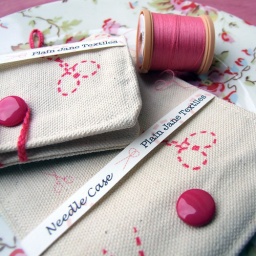
Lovely retro sewing needle case printed with water based inks on cotton canvas in cute cherry red colour.